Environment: real
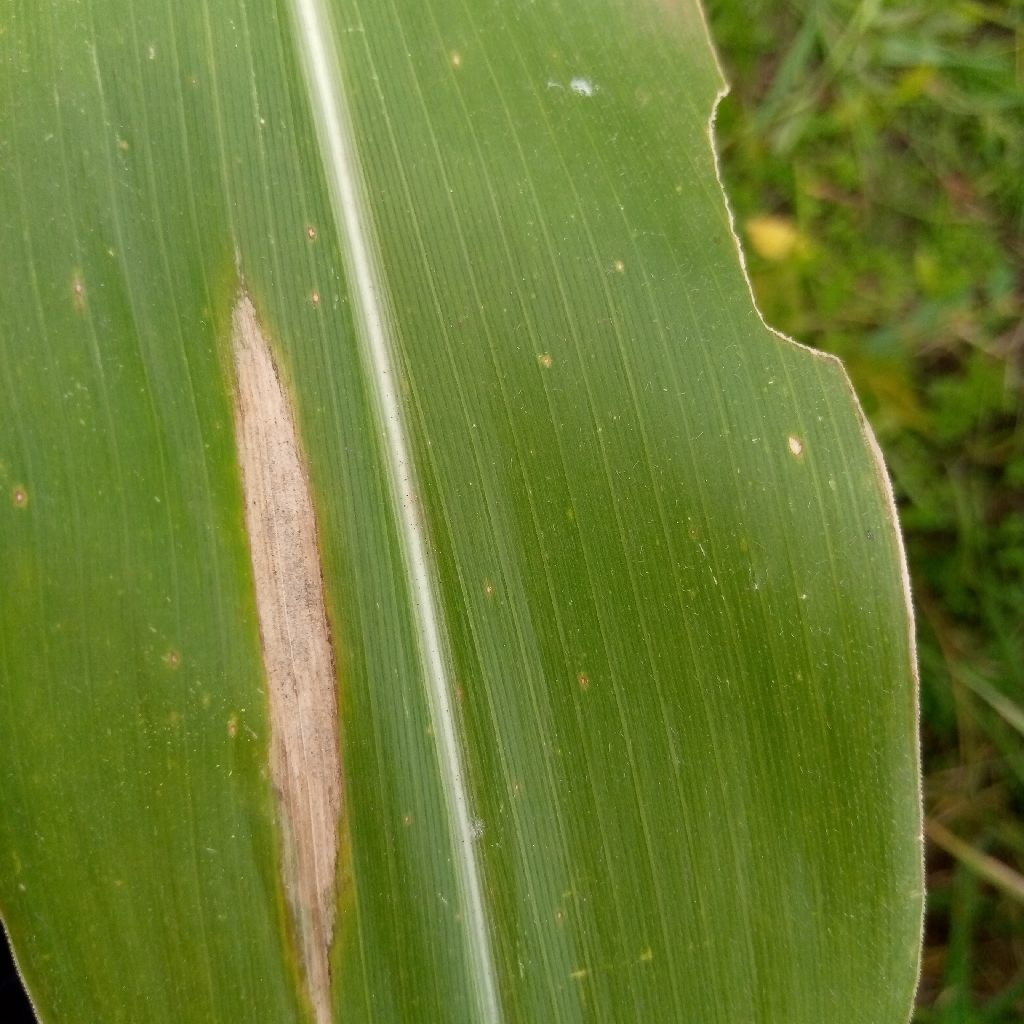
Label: northern_corn_leaf_blight